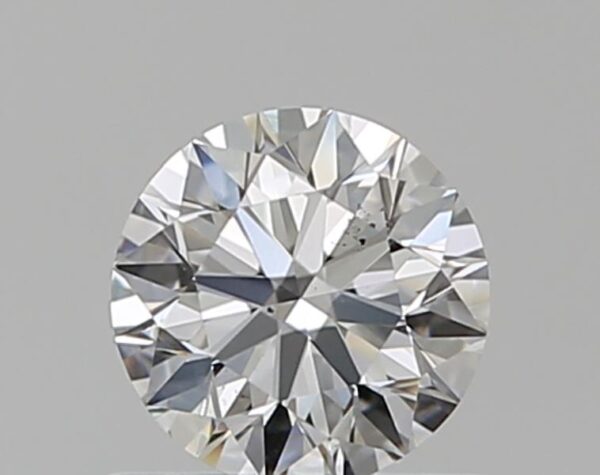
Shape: round
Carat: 0.51
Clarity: VS2
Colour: E
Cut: EX
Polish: EX
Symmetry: EX
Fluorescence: M
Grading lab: GIA
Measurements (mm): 5.07 x 5.1 x 3.17